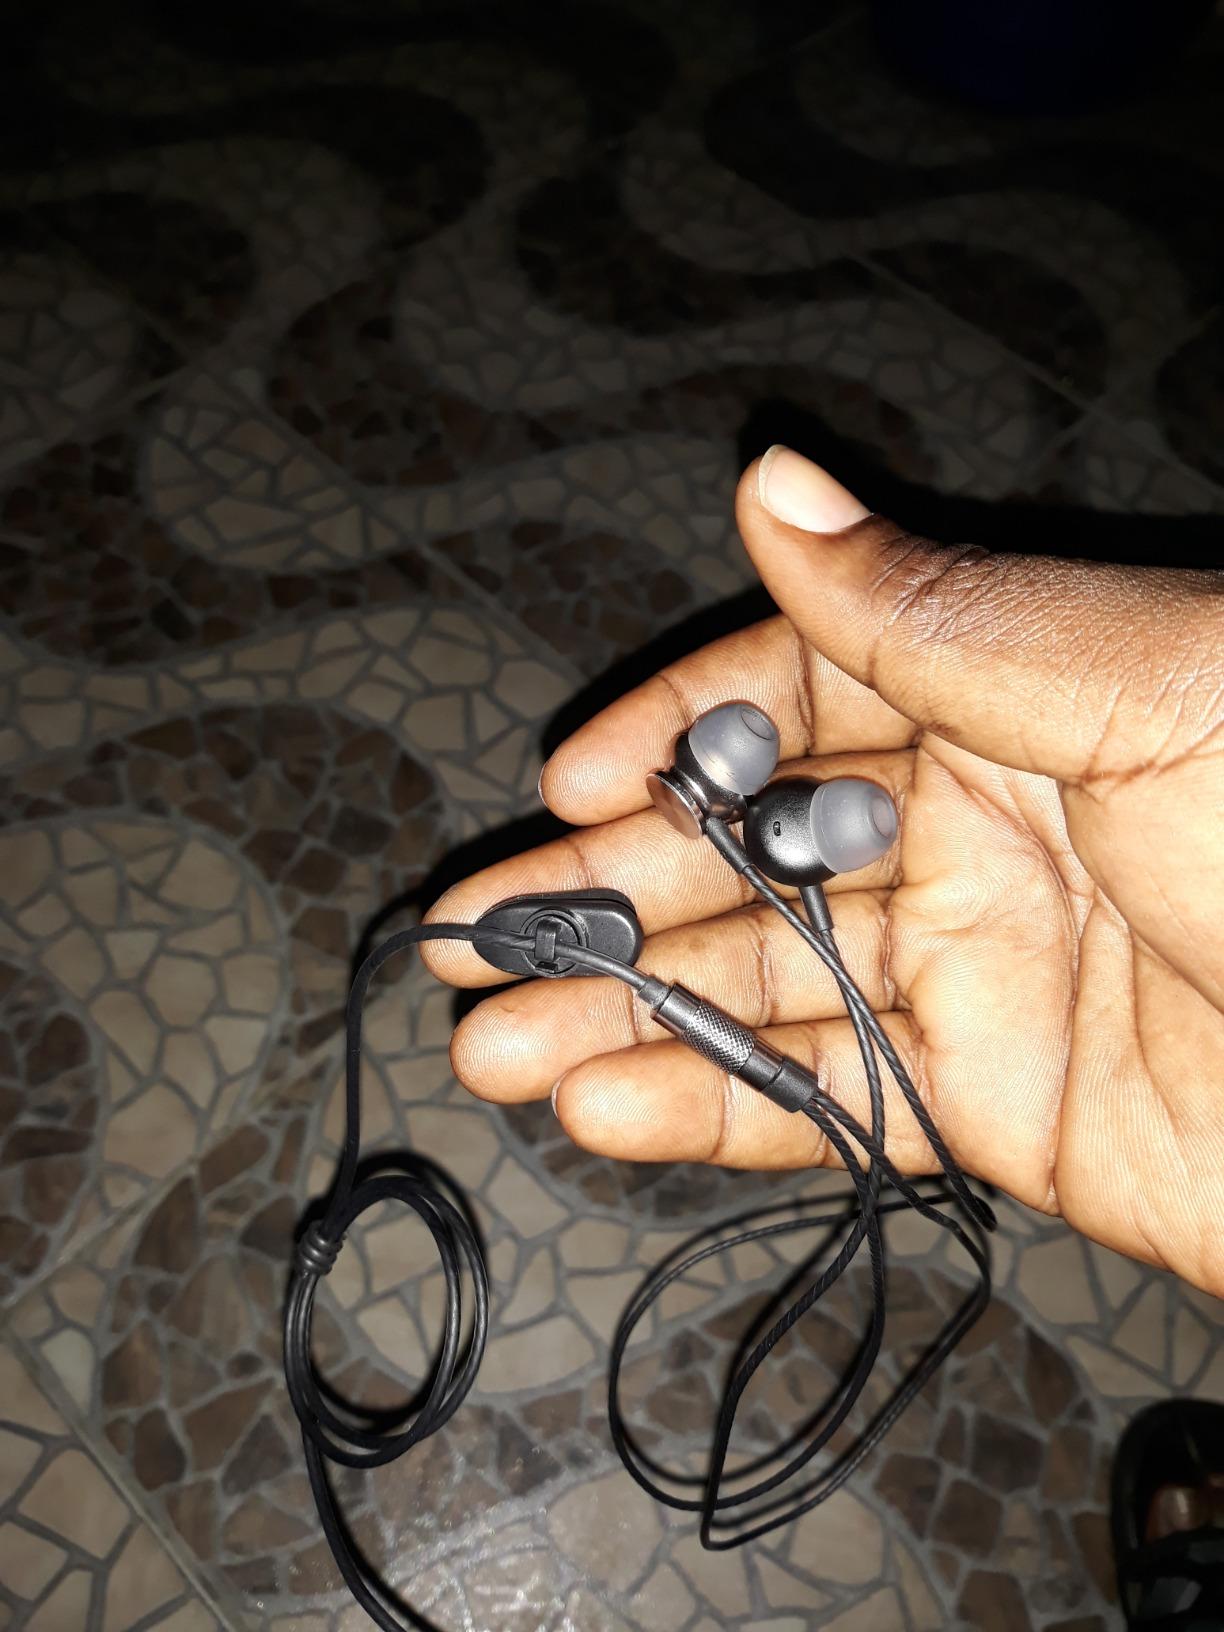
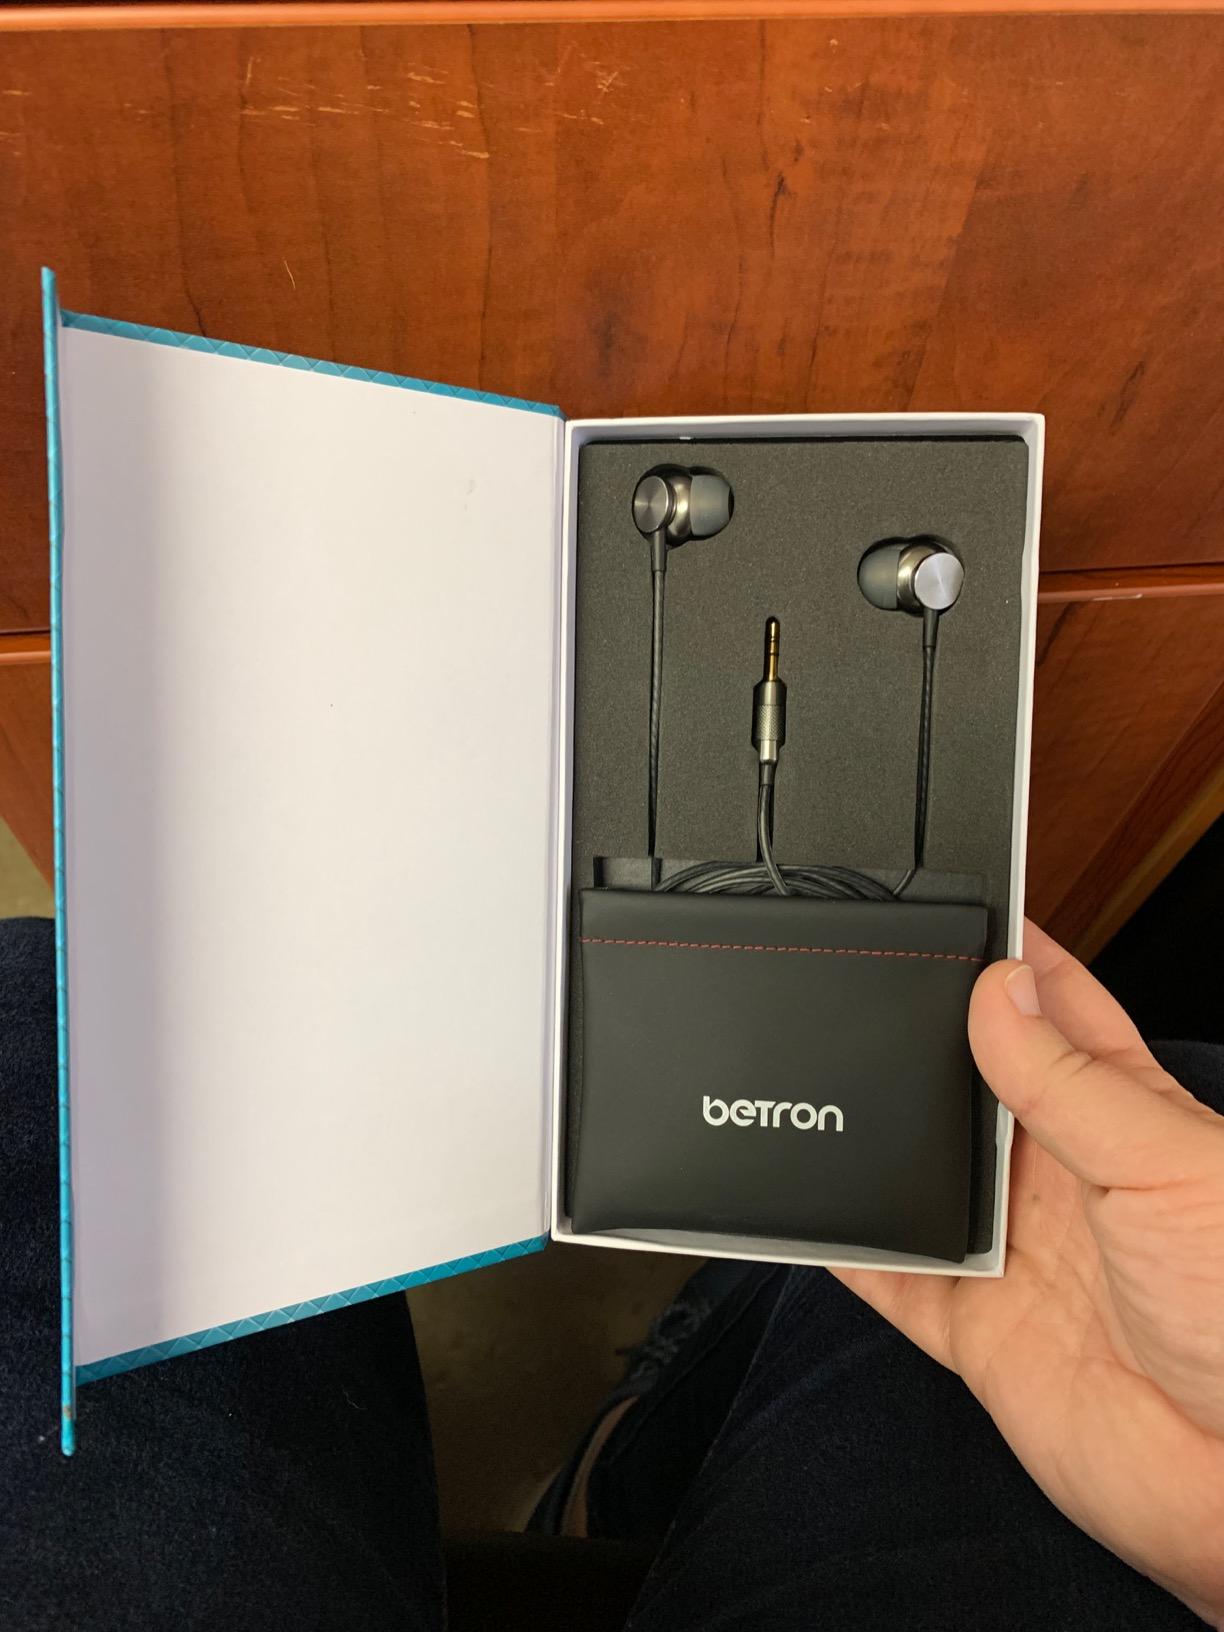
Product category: headphones
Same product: yes